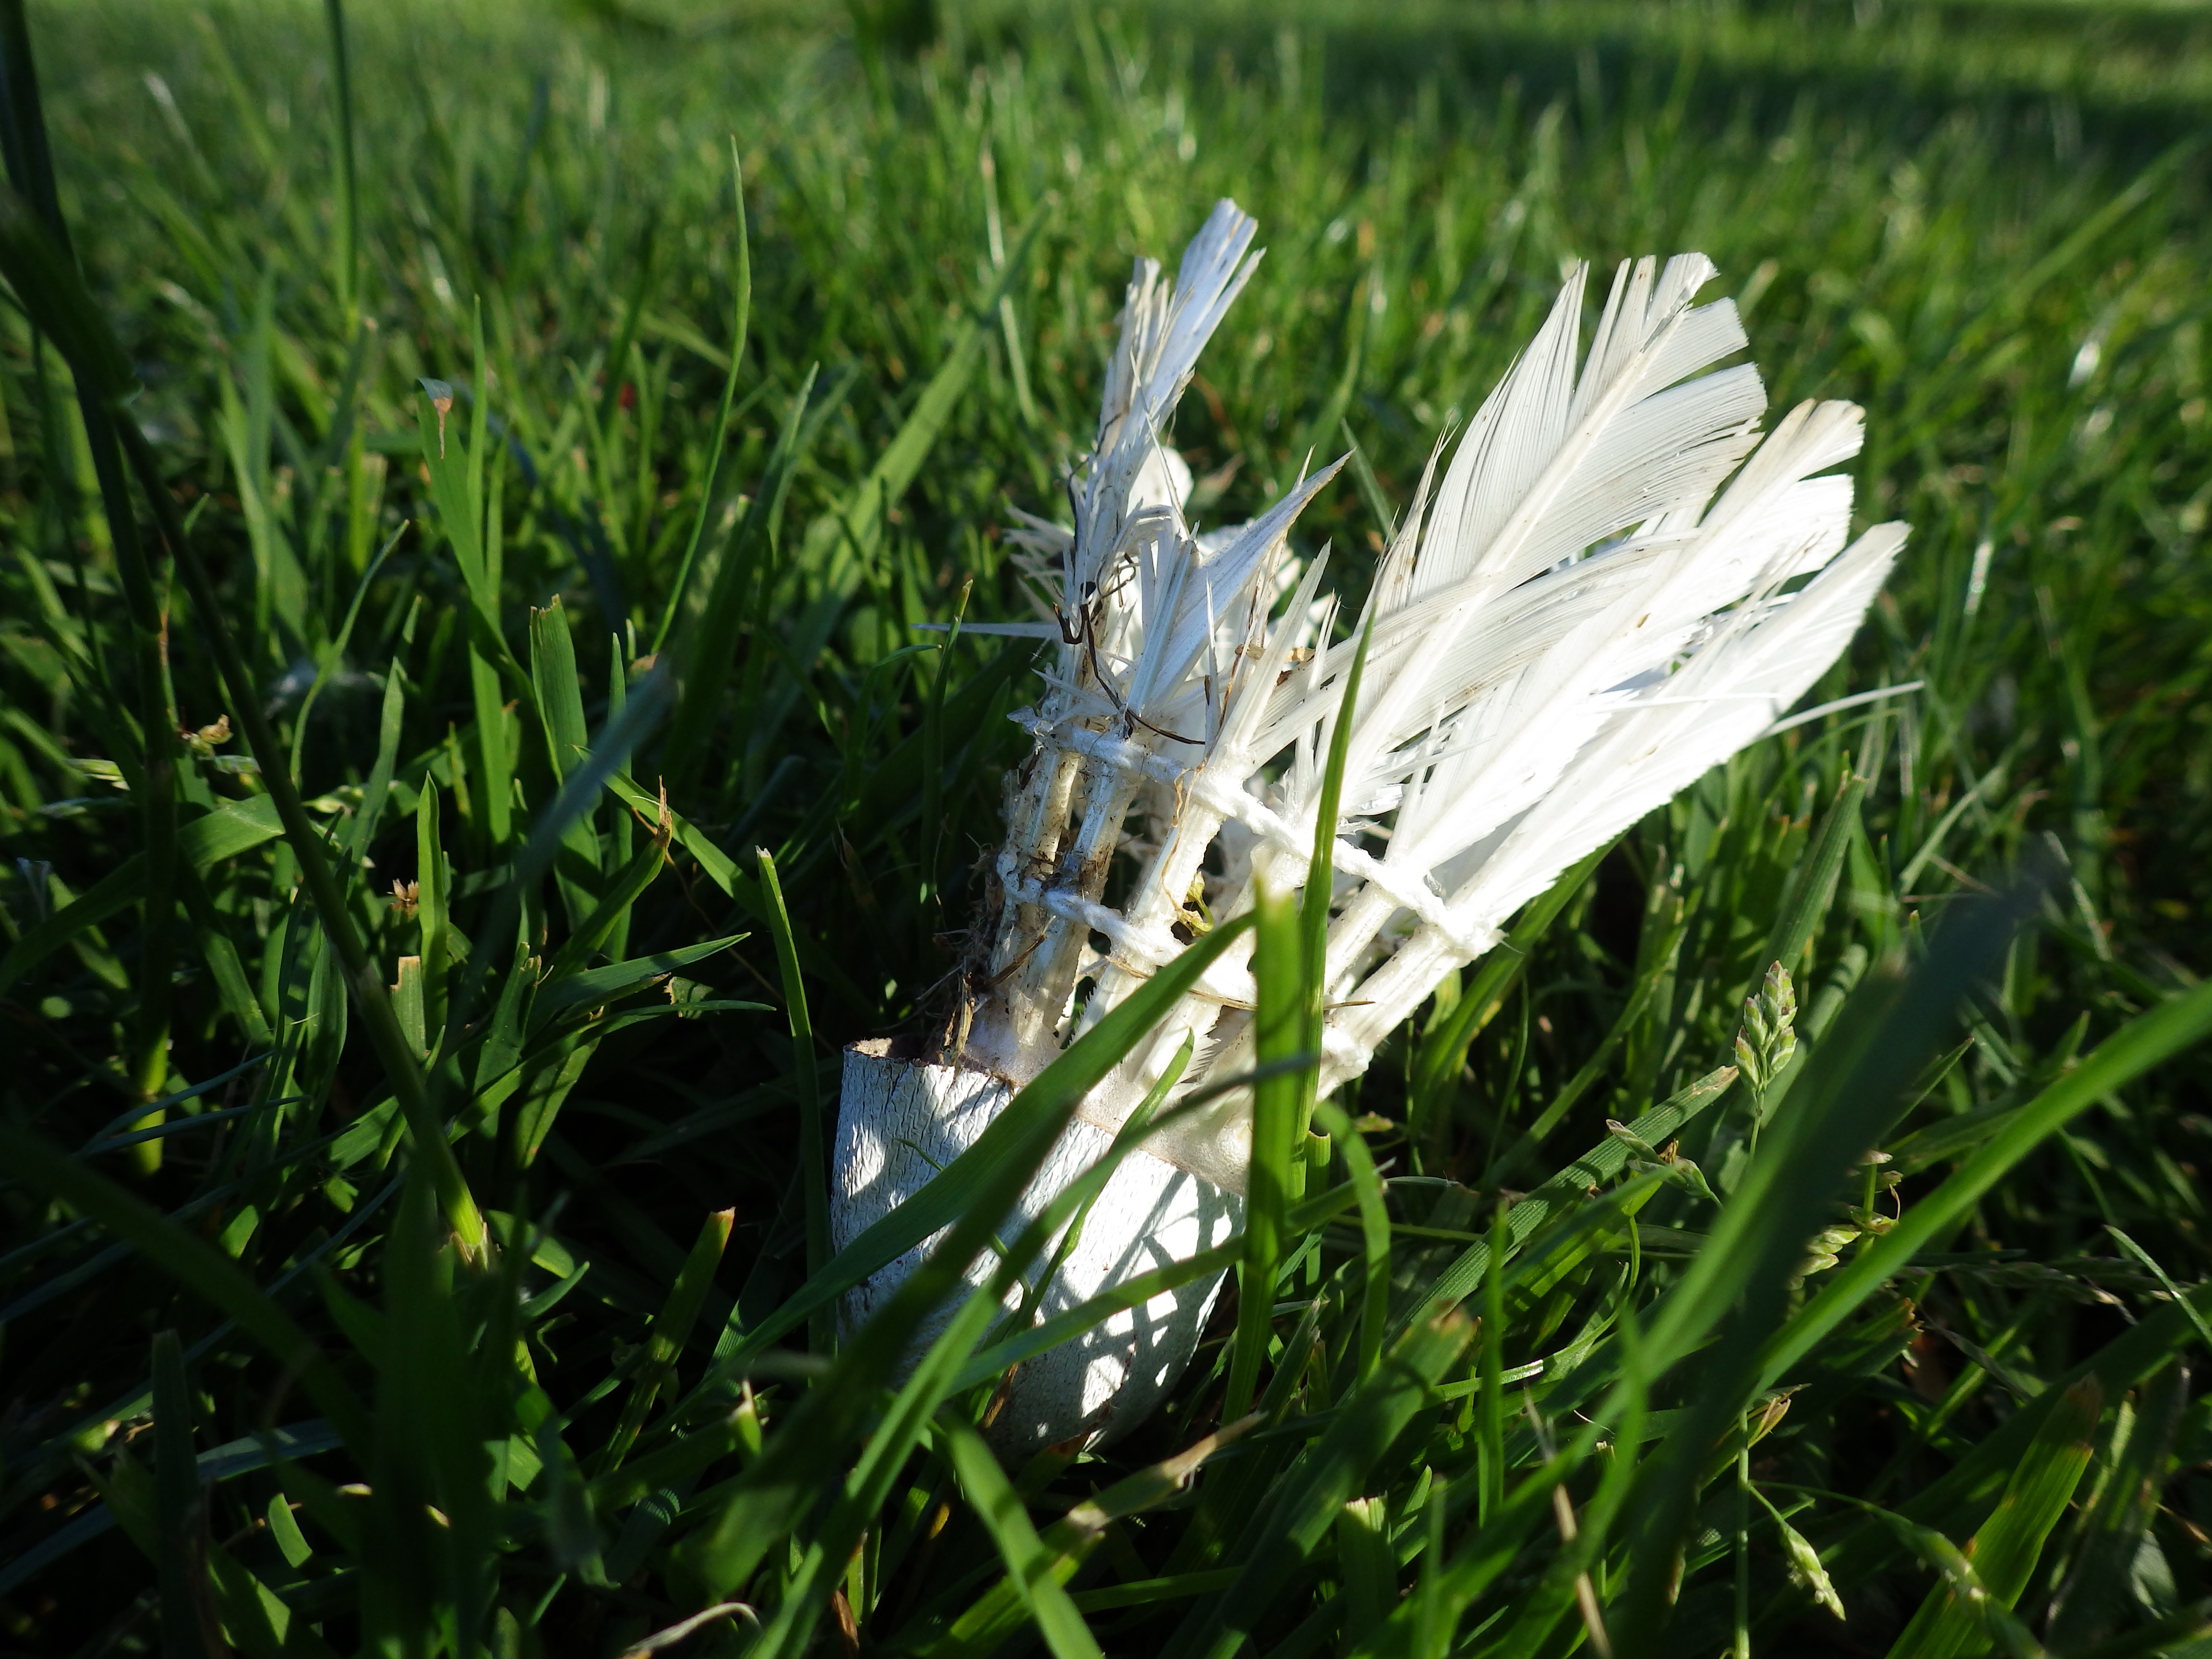
grass, plant, lawn, meadow, prairie, leaf, flower, green, botany, agriculture, garden, flora, wildflower, feathers, birdie, badminton, flowering plant, grass family, land plant